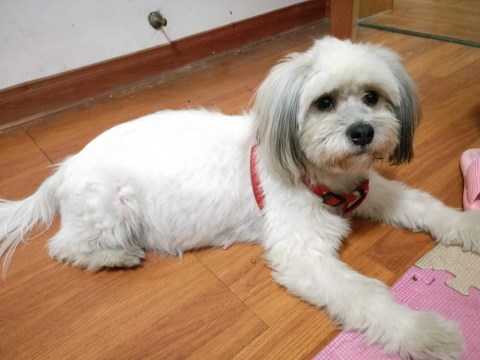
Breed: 806-n000129-papillon